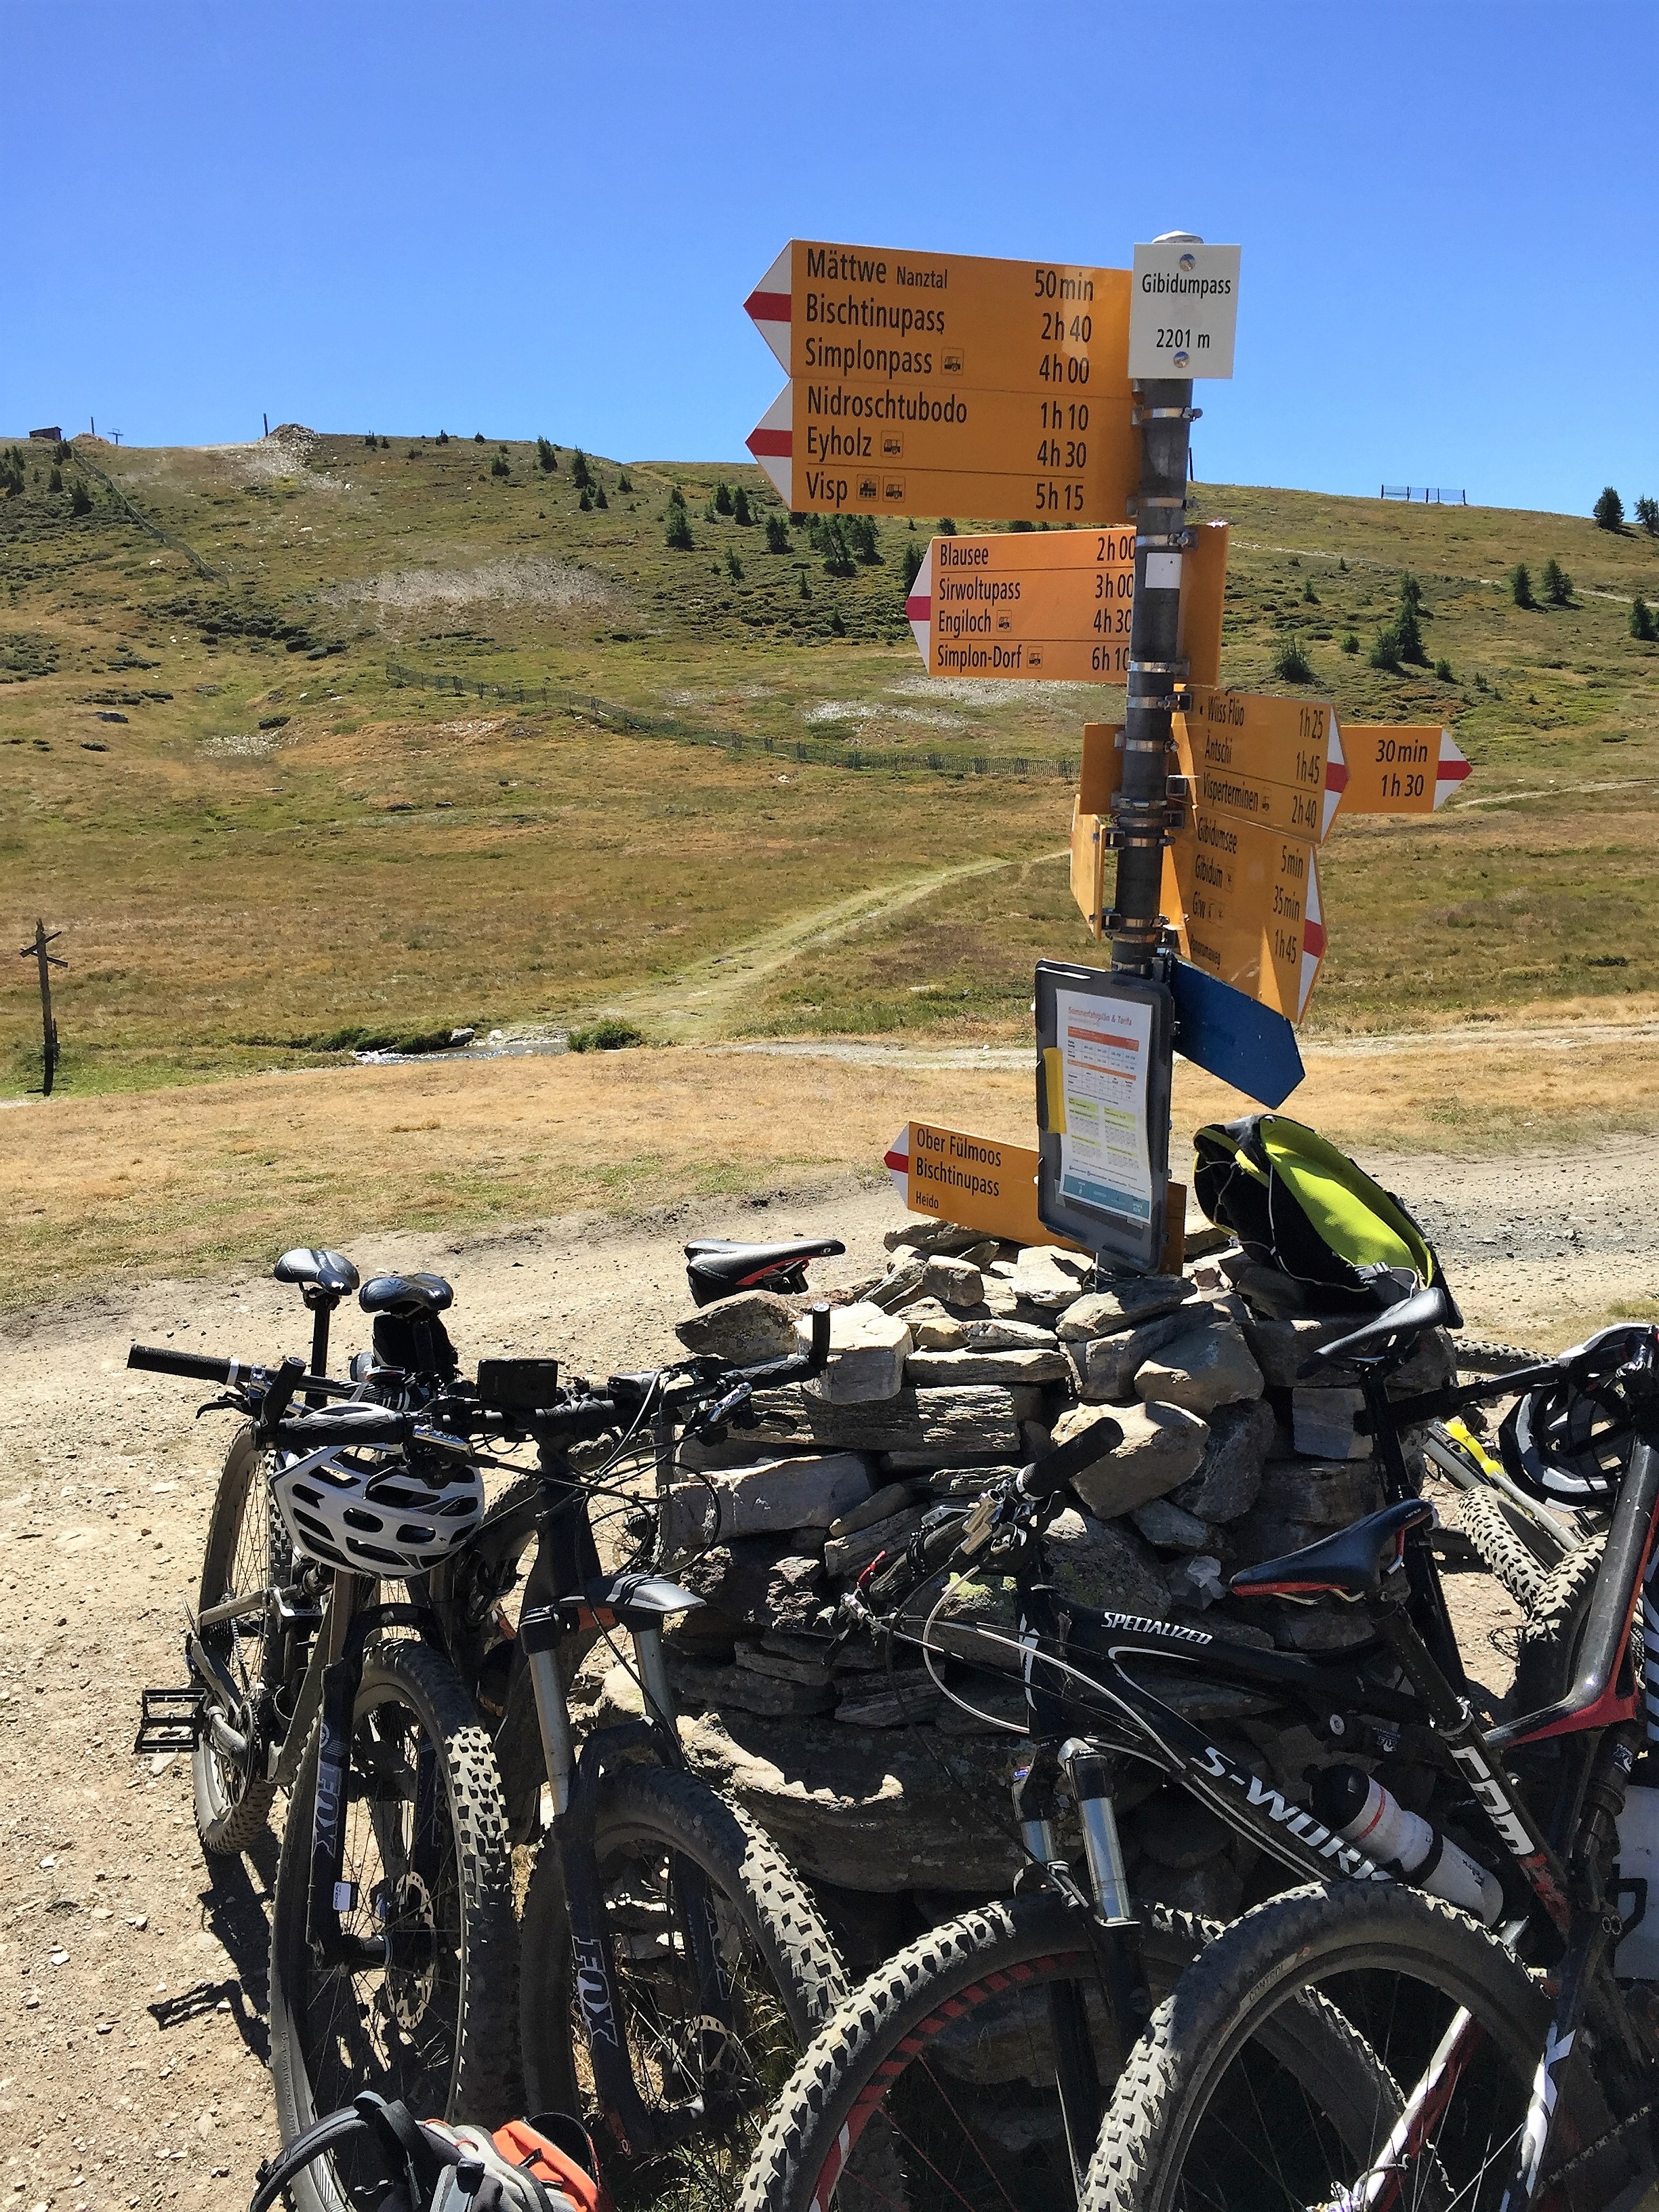
nature, mountain, snow, sky, bicycle, bike, summer, travel, green, direction, high, vehicle, motorcycle, alpine, cross, summit, sports equipment, mountain bike, height, south, vegetation, swiss, switzerland, target, mountain biking, zermatt, matterhorn, off roading, swiss made, blaum shield